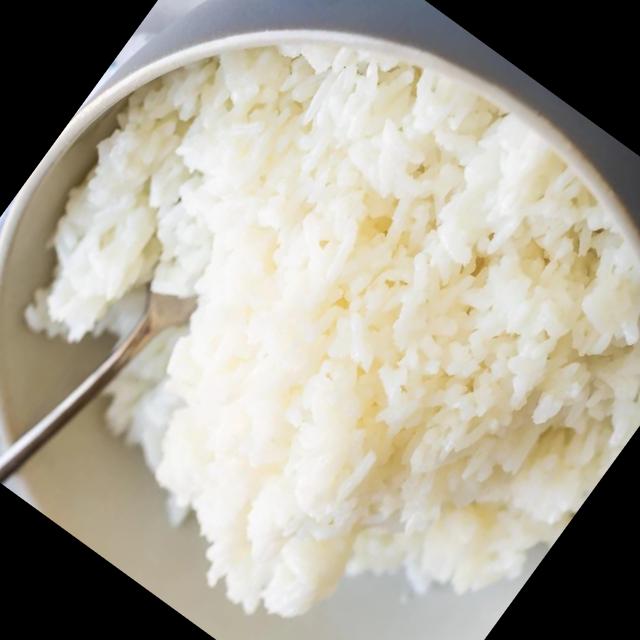
Dish: white_rice